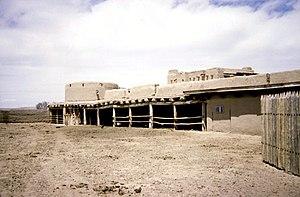
L'histoire humaine du Colorado remonte à plus de 13 000 ans. La région de l'actuel État du Colorado fut d'abord peuplée de tribus amérindiennes. Le site de Lindenmeier dans le comté de Larimer est un site archéologique Folsom avec des artéfacts datant d'environ 8710 avant notre ère.
Kit Carson est un général et un pionnier de la Conquête de l'Ouest américain. Orphelin de père à 7 ans, il travaille à la ferme familiale puis dans une sellerie, avant qu'attiré par les récits des trappeurs, il parte à 16 ans découvrir le continent. La connaissance qu'il acquiert de l'Ouest sauvage l'amène à servir de guide à l'explorateur John Charles Frémont.